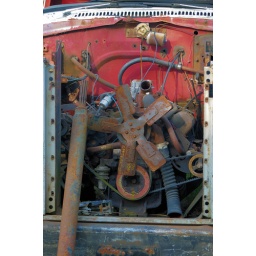
An engine from an old abandoned truck in a local field